Sakura Haruno

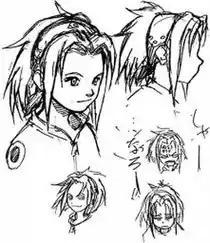
An image depicting a young girl

Although Sakura Haruno is the most recurring female character in "Naruto", Masashi Kishimoto did not originally intend for Sakura to be the heroine of the series. Kishimoto attributed this to him being unable to draw good heroine characters and fashioned Sakura as a girl who could not understand men, the best example of a heroine he could come up with. Sakura's creation is a result of Kishimoto's desire to make a somewhat irritating character who was well-intentioned. Despite these elements, Kishimoto is fond of Sakura, as he feels that many of her personality traits are common among all people, thus giving her a sense of real humanity. When asked in an interview if there was something about Sakura's background that had not been revealed, Kishimoto explained that he had never thought of that as Sakura is a "normal girl". Kishimoto has often been asked by readers about why he did not show Sakura's parents until the film "". In response, he said this would not be entertaining as Sakura did not belong to any clan unlike other characters so her parents were civilians.